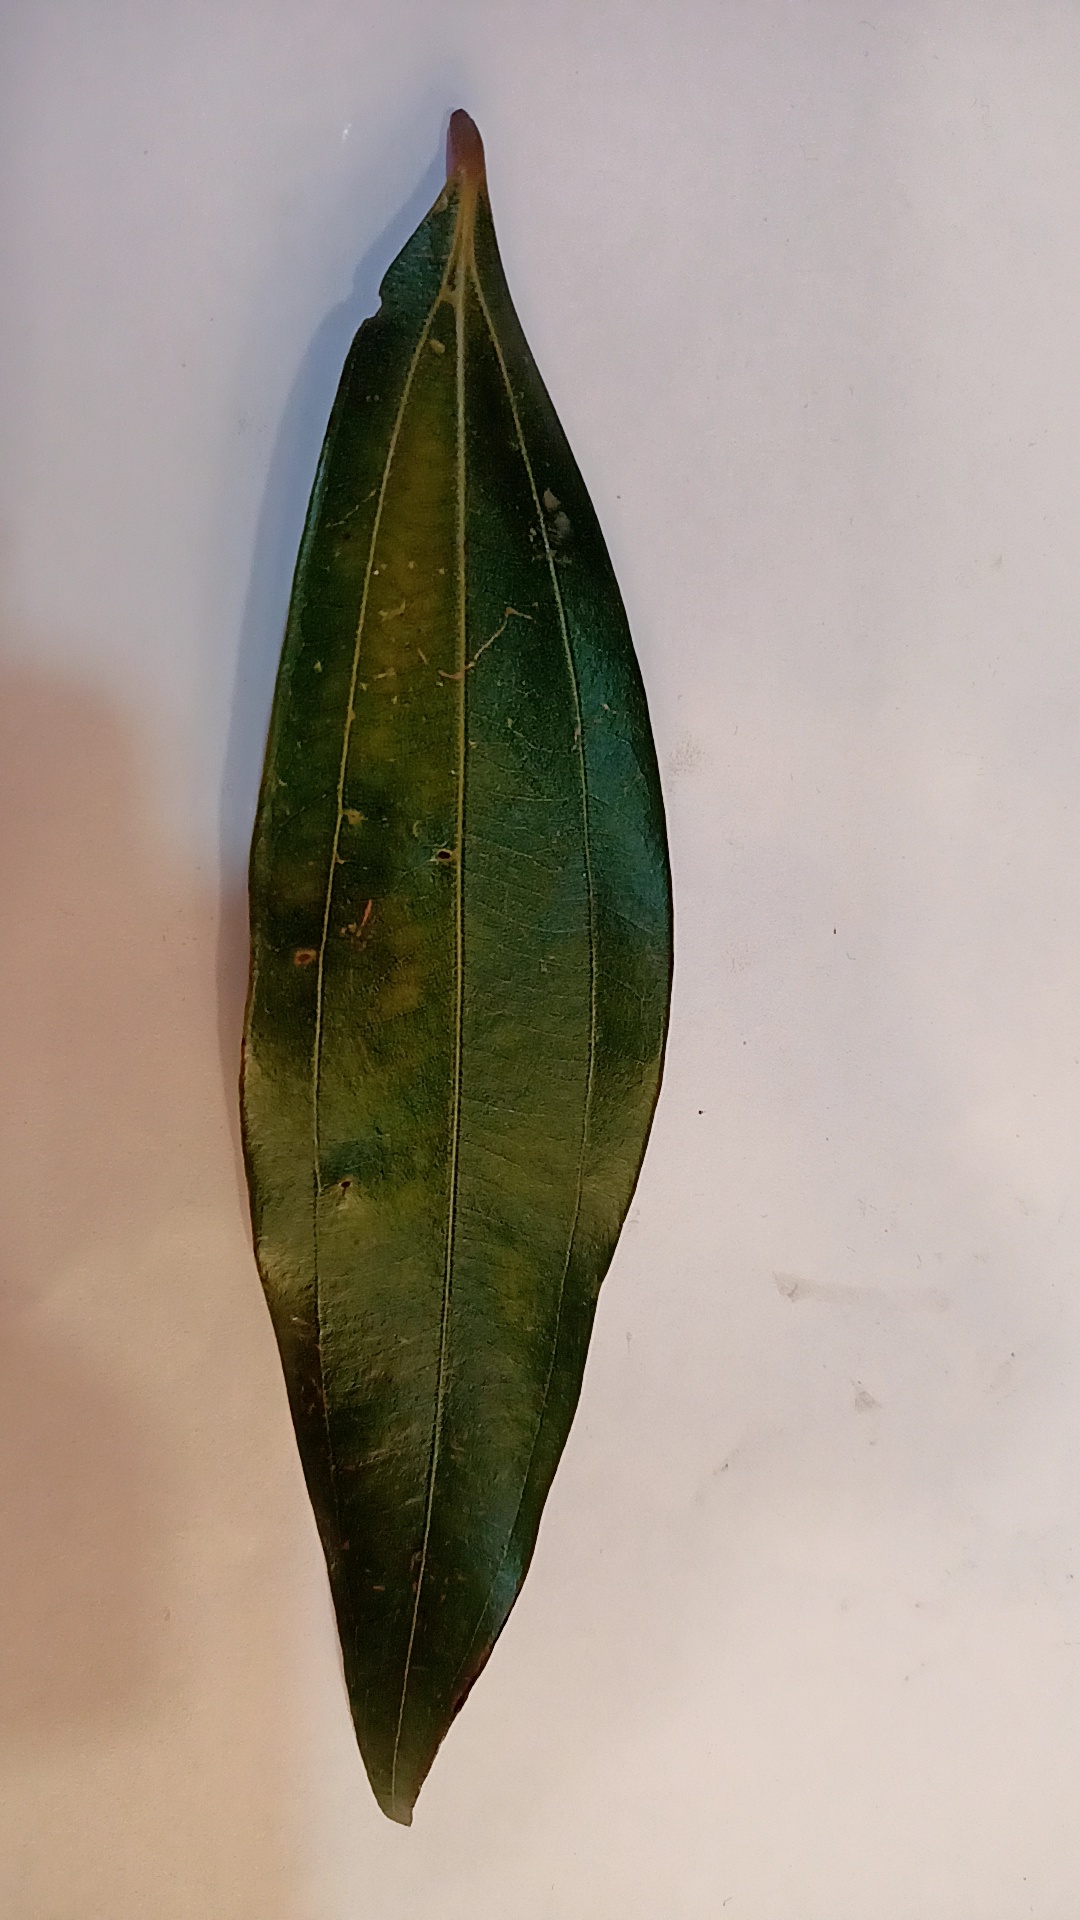
Label: Disease